Ernest Libérati

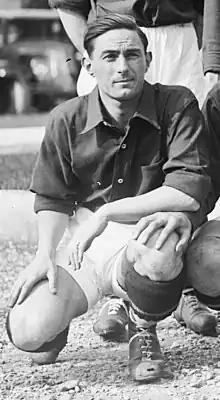
Libérati with Amiens in 1930

Ernest Libérati (22 March 1908 – 2 June 1983) was a French footballer. He played as a forward. He was part of the France national football team at the FIFA World Cup 1930. He provided the first ever FIFA World Cup assist against Mexico.